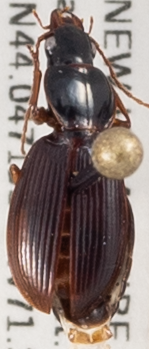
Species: Synuchus impunctatus
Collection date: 2021-07-28
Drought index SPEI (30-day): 1.184
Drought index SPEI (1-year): -1.034
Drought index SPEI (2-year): -0.62